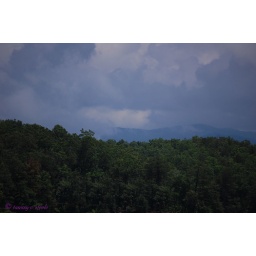
clouds over the mountains at the lake